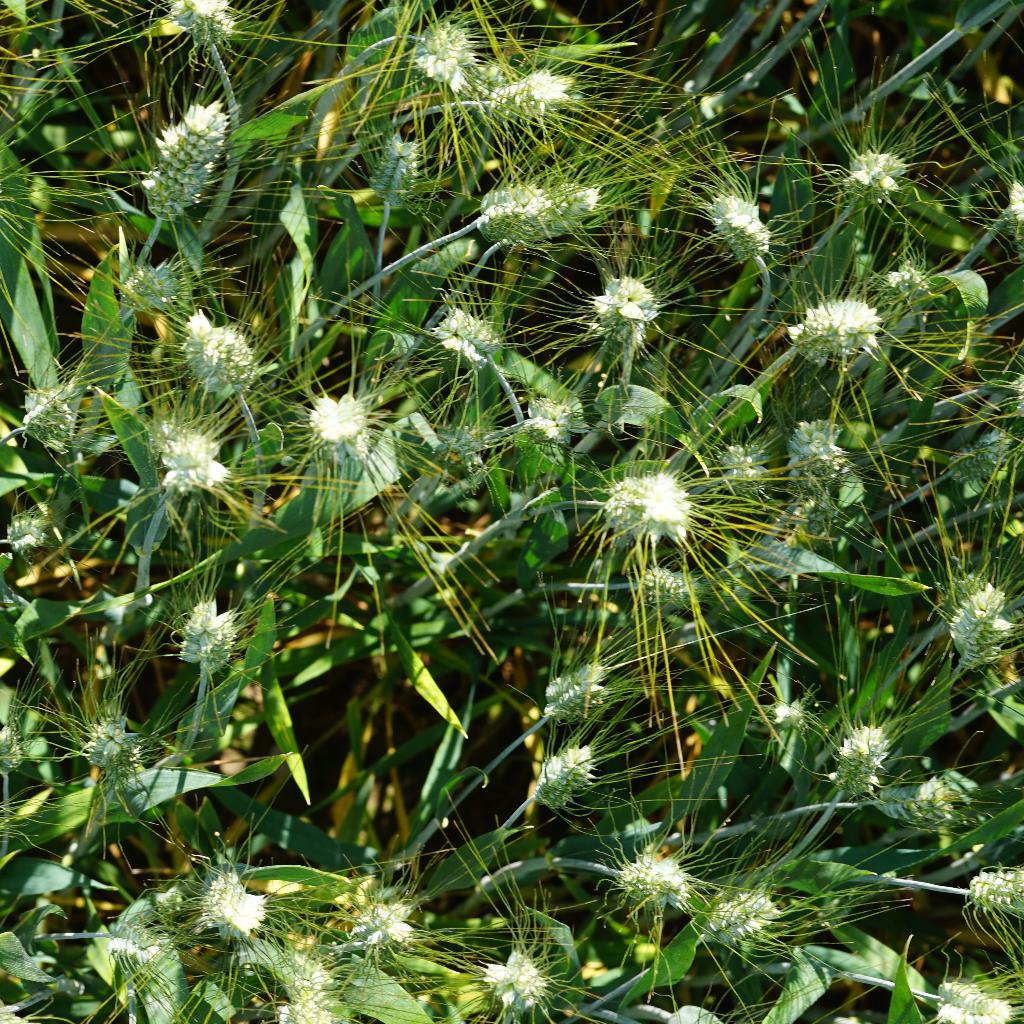
Country: France
Location: Gréoux
Wheat development stage: Filling